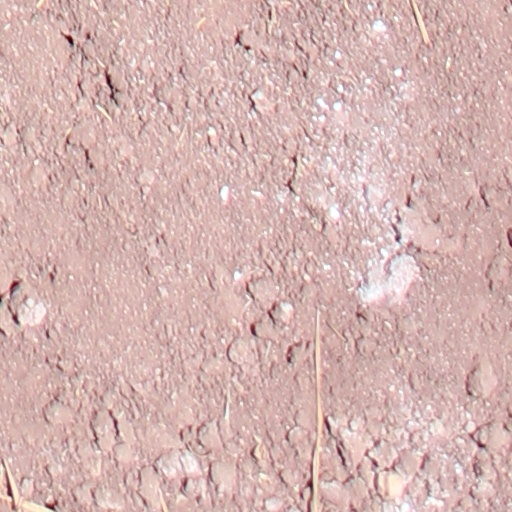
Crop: wheat